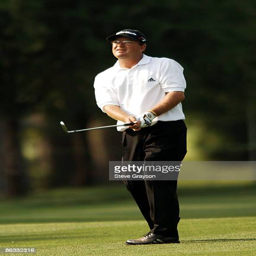
golfer hits from the fourth fairway during the second round